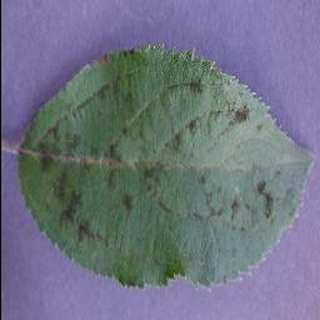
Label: apple_apple_scab